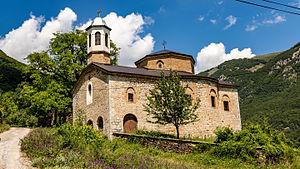
Seltsé est un village de l'ouest de la Macédoine du Nord, situé dans la municipalité de Mavrovo et Rostoucha. Le village ne comptait aucun habitant en 2002.